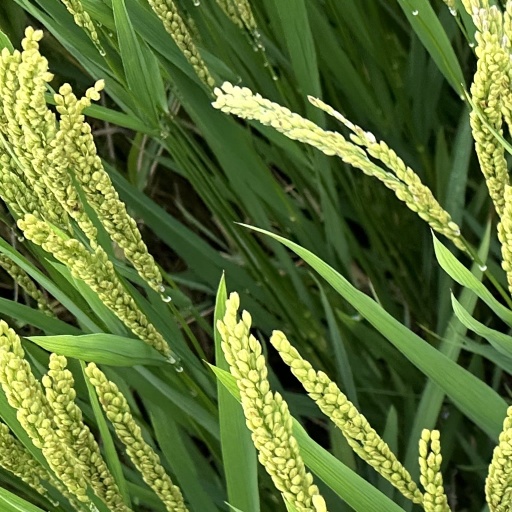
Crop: rice